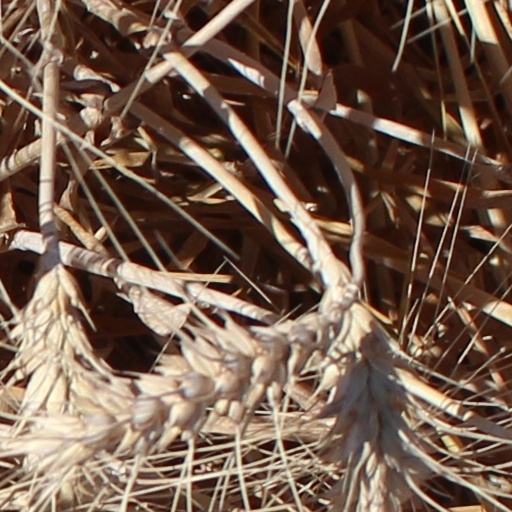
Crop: wheat